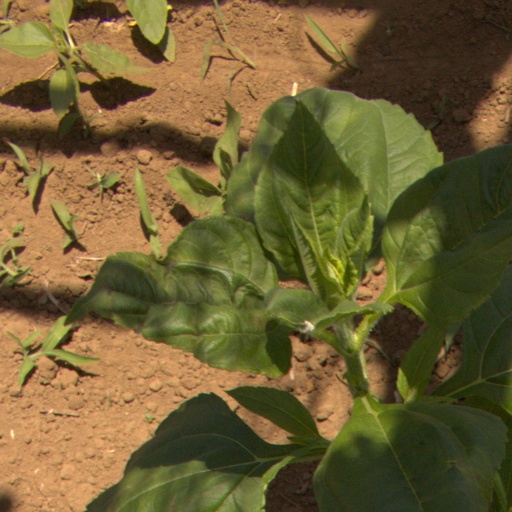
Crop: Jerusalem artichoke